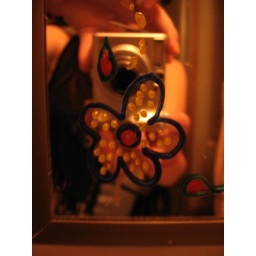
flower in a mirror